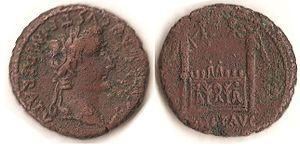
Photo avers - revers d'une monnaie romaine trouvée à SUIN (71) FRANCE probablement frappée sous Tibère en 14 ap. J.-C. avers (AVGVST F IMPERAT V)
Suin est une commune française située dans le département de Saône-et-Loire en région Bourgogne-Franche-Comté.